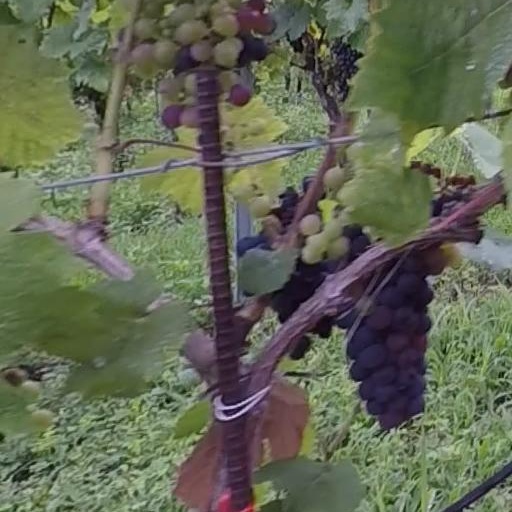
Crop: grape